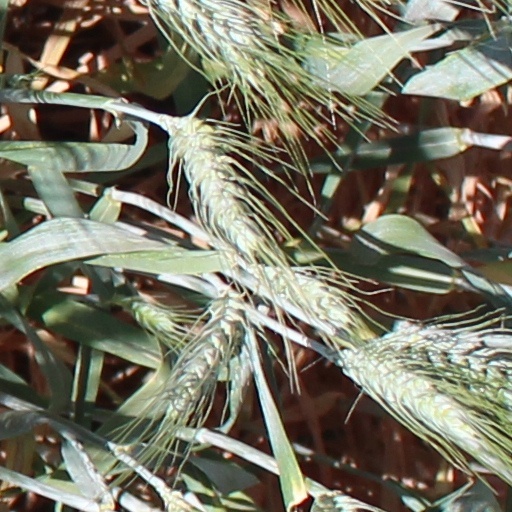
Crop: wheat